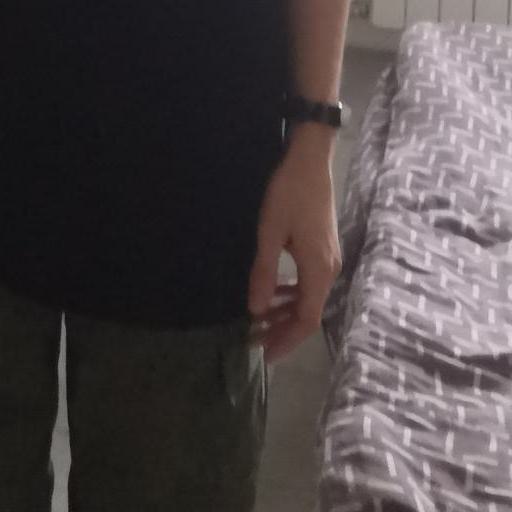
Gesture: no_gesture